Corynanthe johimbe

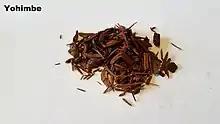
Yohimbe bark

The wood and bark are used for firewood and construction. Bark the most commercially important product is used in extractions to make tinctures for traditional medicine and dietary supplements.